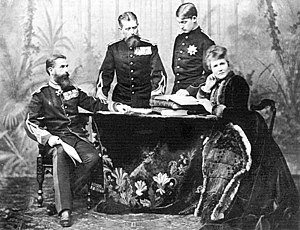
Leopold af Hohenzollern / Slægtning til den rumænske konge
Kong Carol 1. af Rumænien med sin storebror Fyrst Leopold af Hohenzollern, Leopolds søn Ferdinand (arving til den rumænske trone) og Dronning Elisabeth af Rumænien i 1889.
Fyrst Leopold af Hohenzollern var en tysk fyrste, der var mediatiseret fyrste af det lille fyrstendømme Hohenzollern i Sydtyskland og overhoved for den schwabiske linje af Huset Hohenzollern fra 1885 til 1905.